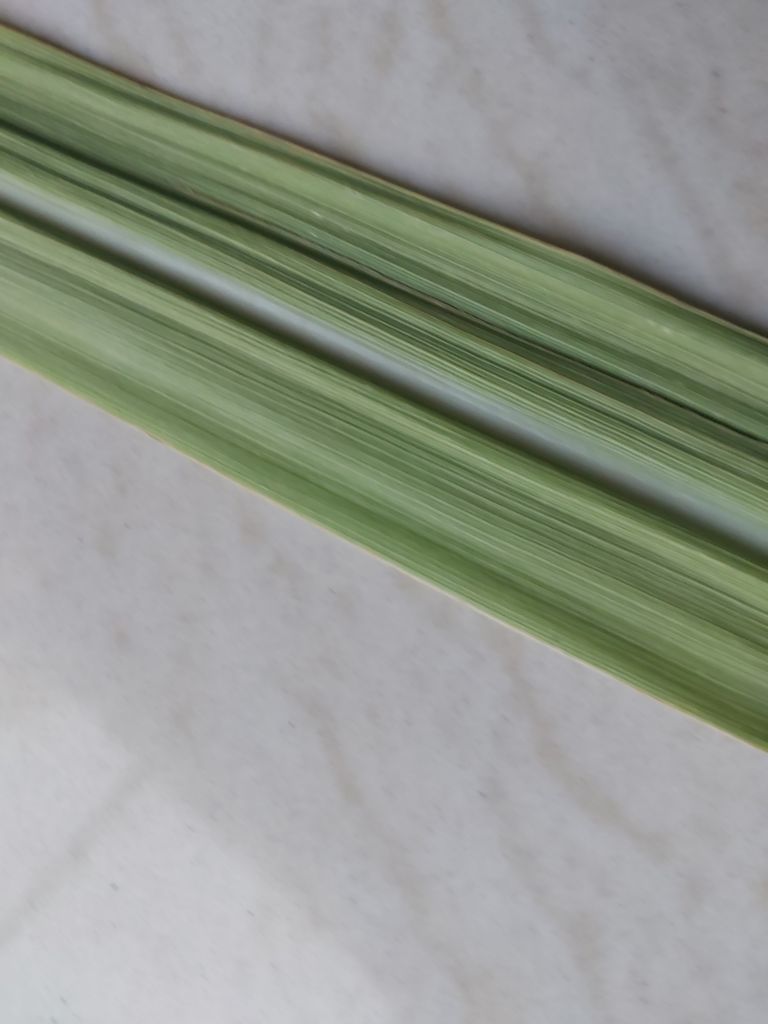
Label: Viral Disease